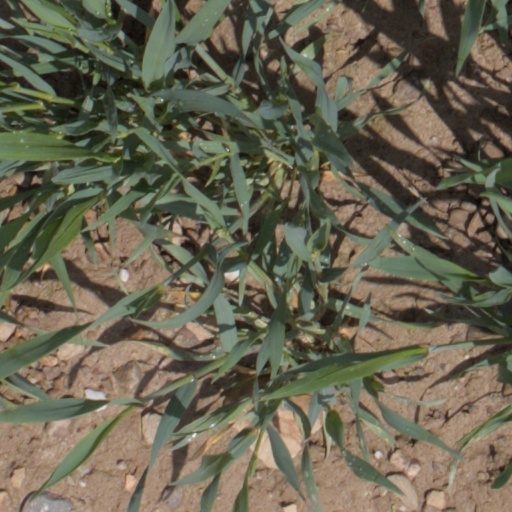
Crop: wheat